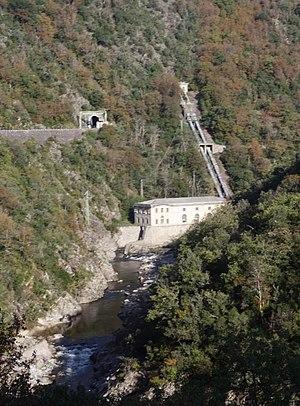
Usine hydroélectrique de Mordane sur le Doux